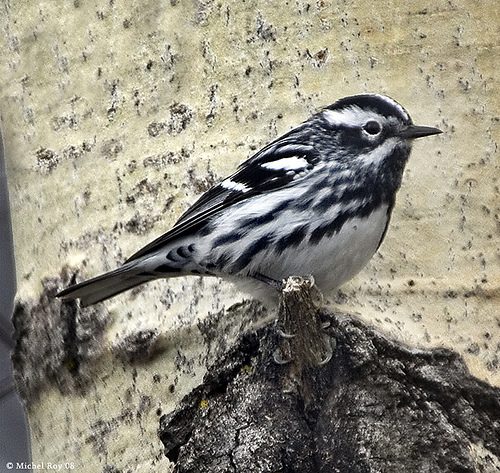
this black and white feathered bird has a short flat beak.
this bird is black and white in color and has a black bill along with awhite eye ring.
this is a white bird with black stripes on its belly and a pointy beak.
this bird is black and white in color with a sharp black beak, and white eye rings.
this is a black and white bird with a white stripe on the crown.
a small black and white bird, with a short sharp beak, heard is proportionate to it's body
this bird is white and black in color, with a black beak.
this bird is black and white in color, with a black beak.
the bird's beak is black and it looks like a mostly white bird that has streaks of black throughout its bodya small black and white bird, with big feet, and a sharp bill.
Species: Black And White Warbler